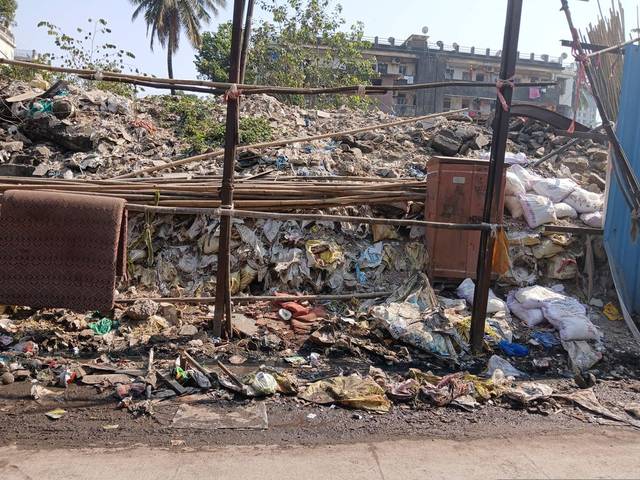
Region: India
Coordinates: 19.066, 72.844